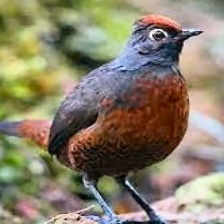
Species: BLACK THROATED HUET
Scientific name: PTEROPTOCHOS TARNII